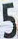
Number: 5